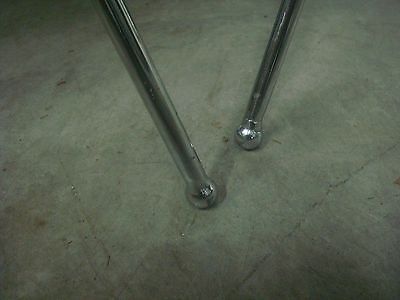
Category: chair